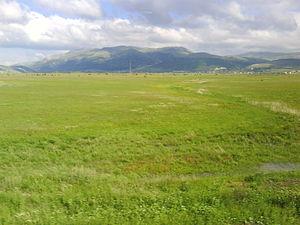
Le poljé de Duvno est un plateau karstique situé à l'ouest de la Bosnie-Herzégovine, dans la municipalité de Tomislavgrad. Il fait partie des Alpes dinariques.
Tomislavgrad est une ville et une municipalité de Bosnie-Herzégovine située dans le canton 10 et dans la Fédération de Bosnie-et-Herzégovine. Selon les premiers résultats du recensement bosnien de 2013, la ville intra muros compte 5 760 habitants et la municipalité 33 032.